Creedmoor, Texas

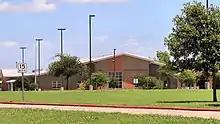
Creedmoor Elementary School

The City of Creedmoor is served by the Del Valle Independent School District. Creedmoor Elementary School is the newest elementary school in the district, and it has the largest attendance boundary of any district school. Aside from that school, Ojeda Middle School, Del Valle High School also serves the city.